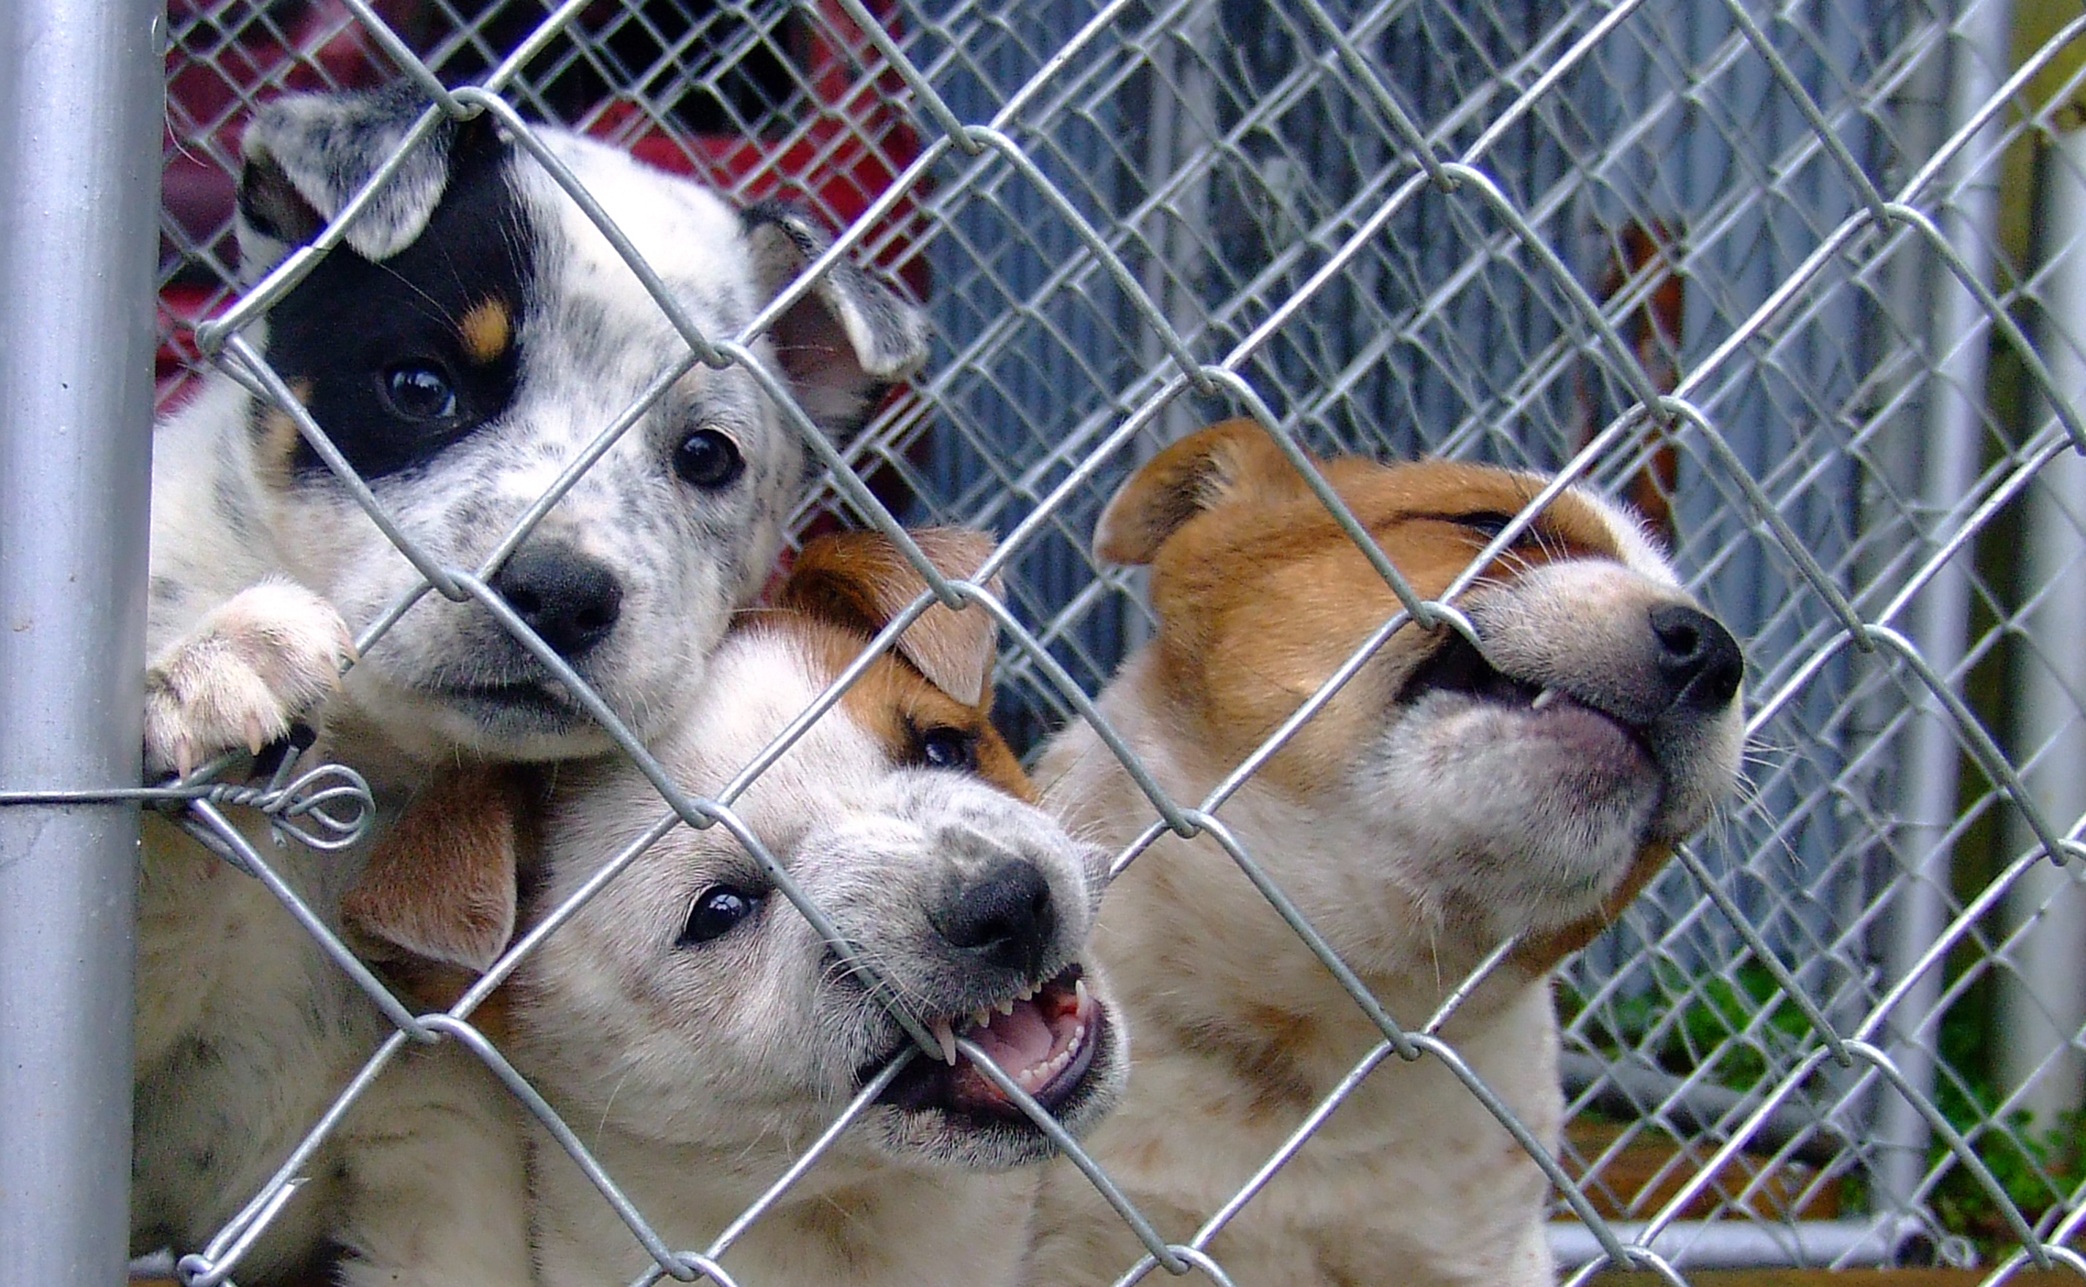
puppy, dog, cute, mammal, abandoned, shelter, vertebrate, puppies, a hybrid, animal shelter, street dog, dog like mammal, dog breed group